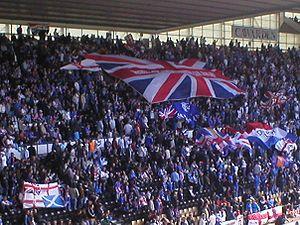
Rangers Football Club, communément appelé « Glasgow Rangers », est un club écossais de football, fondé en Mars 1872 à Glasgow.